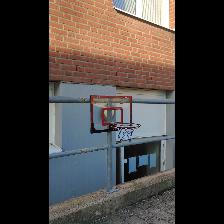
Label: NonHuman